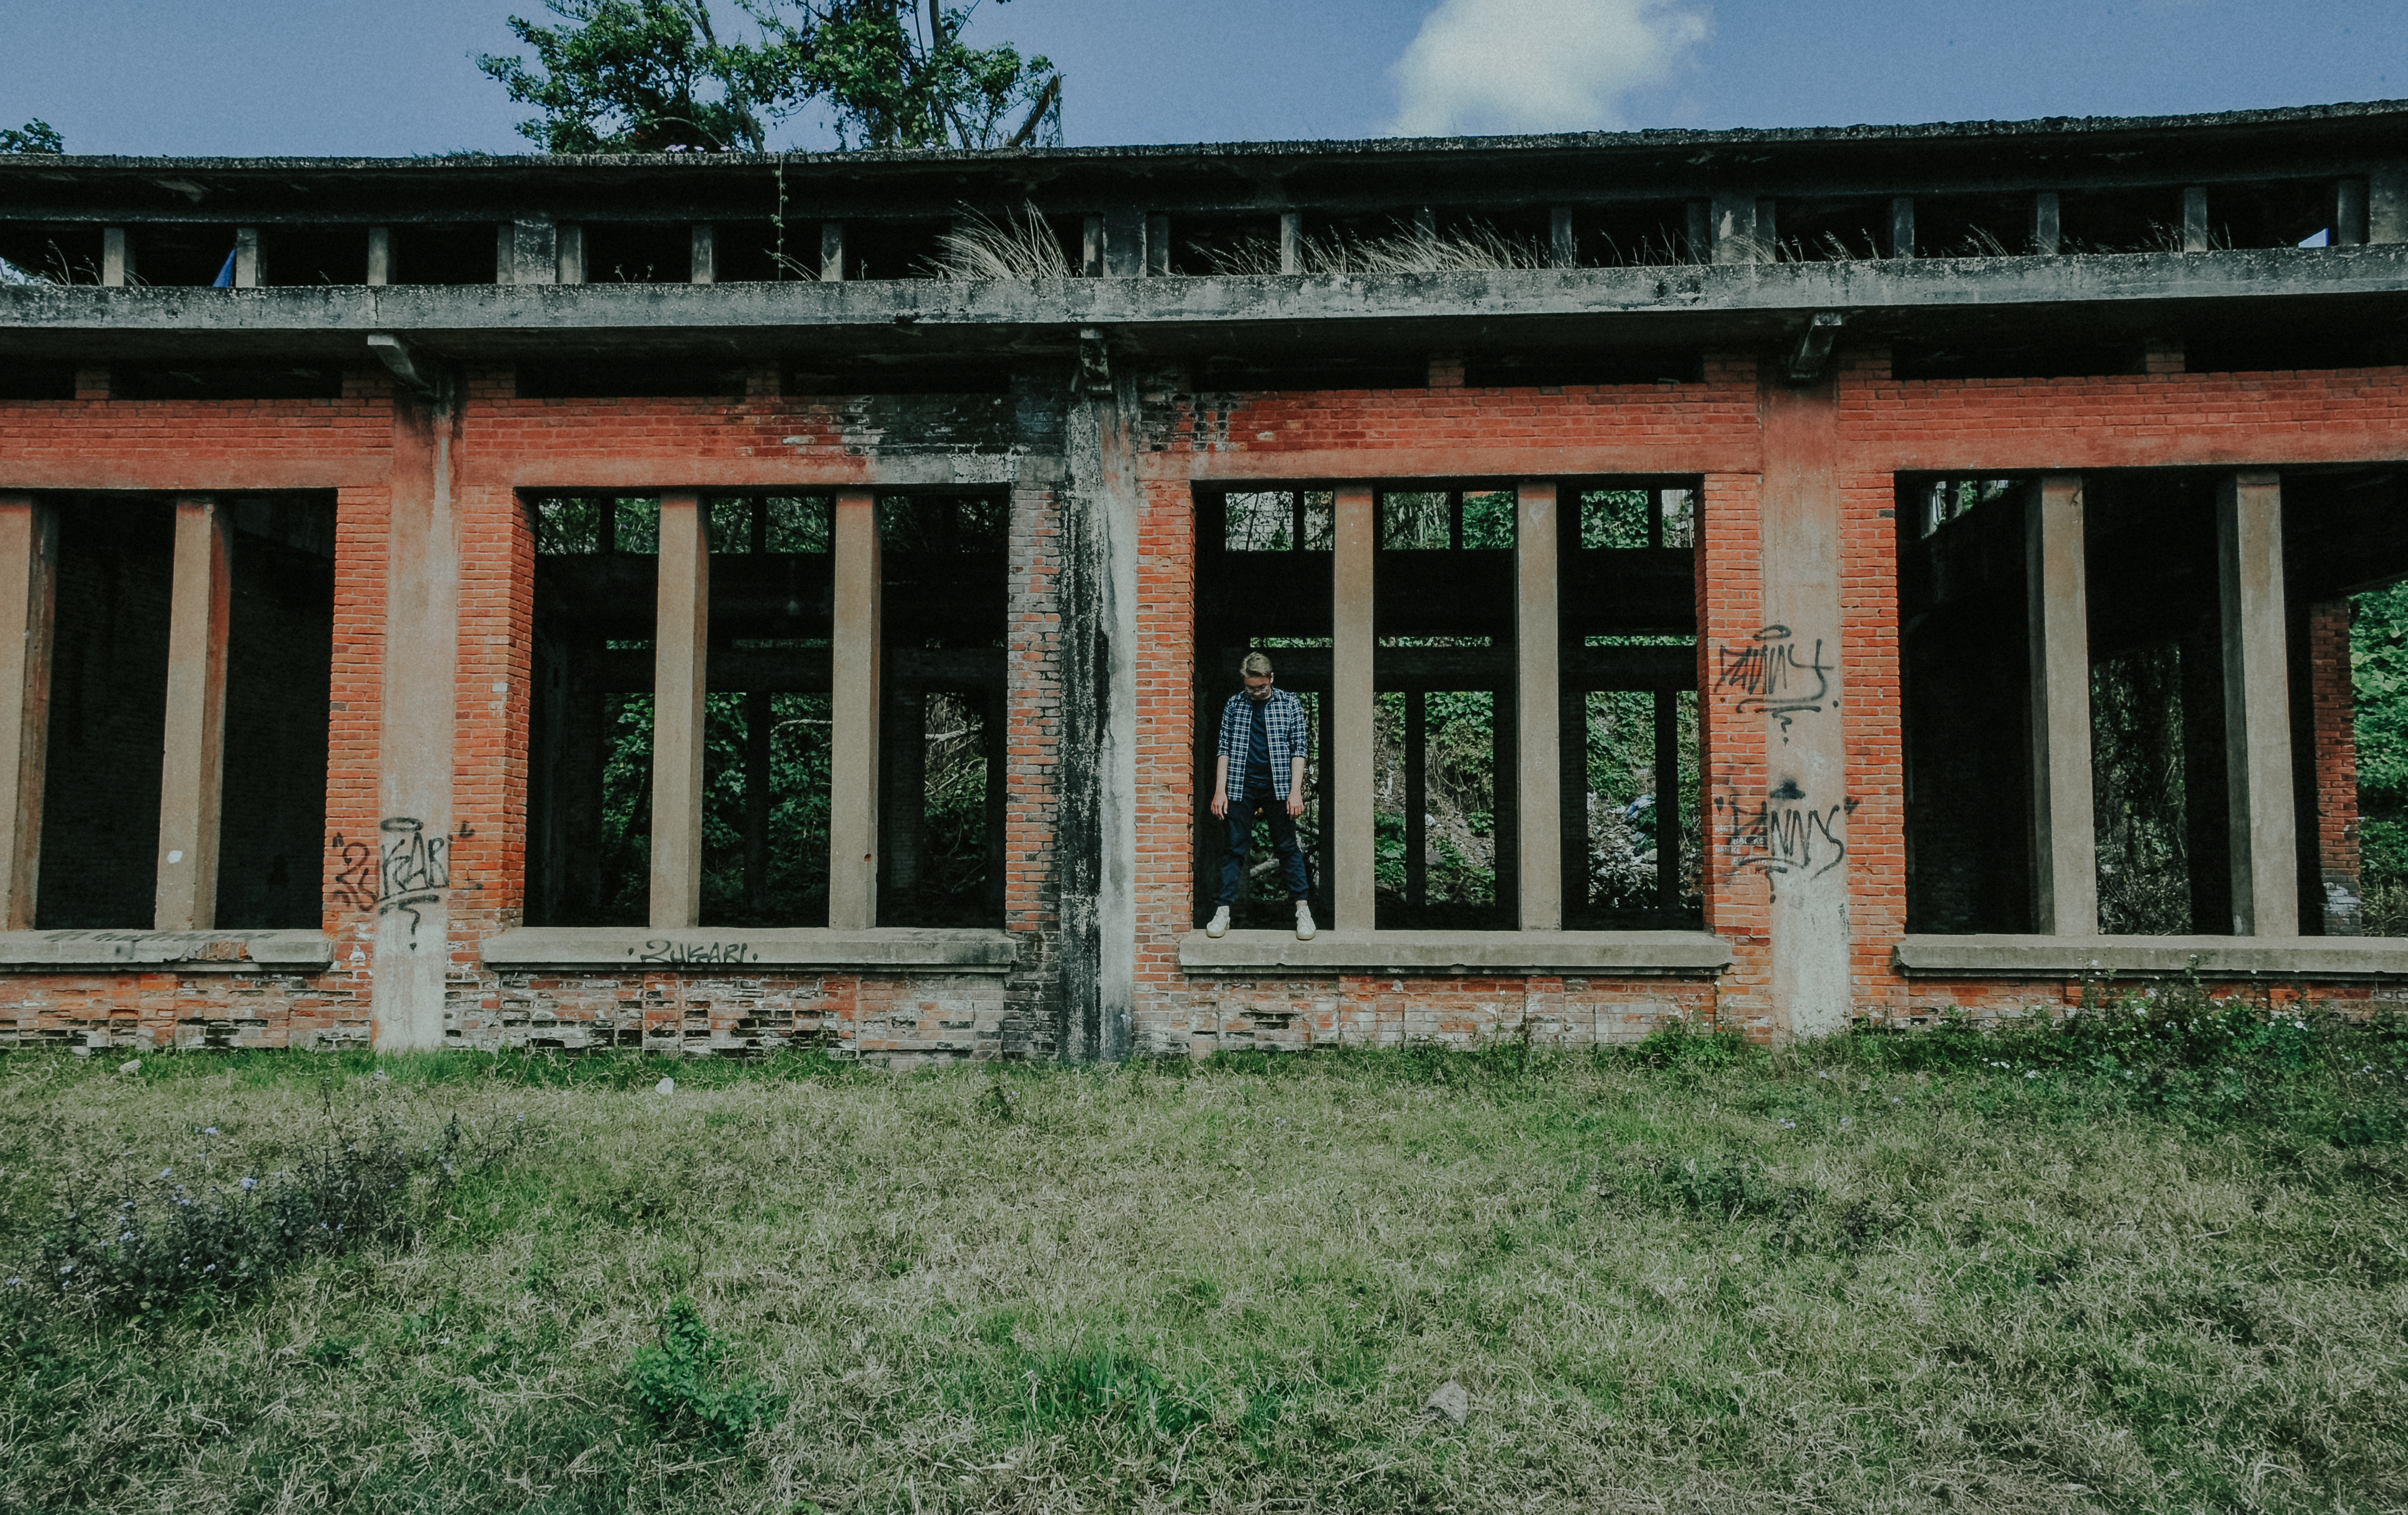
landscape, green, sunlight, structure, window, house, facade, estate, grass, outdoor structure, orangery